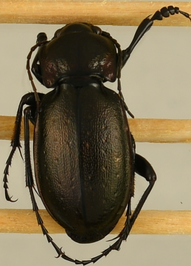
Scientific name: Carabus nemoralis
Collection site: UNDERC Site (UNDE), plot UNDE_017